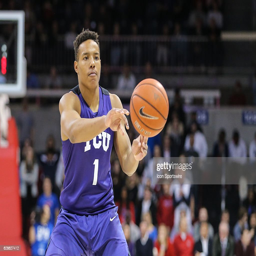
person passes the ball during the men 's basketball game .